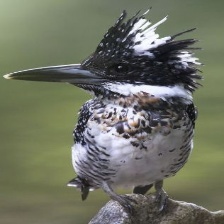
Species: CRESTED KINGFISHER
Scientific name: MEGACERYLE LUGUBRIS